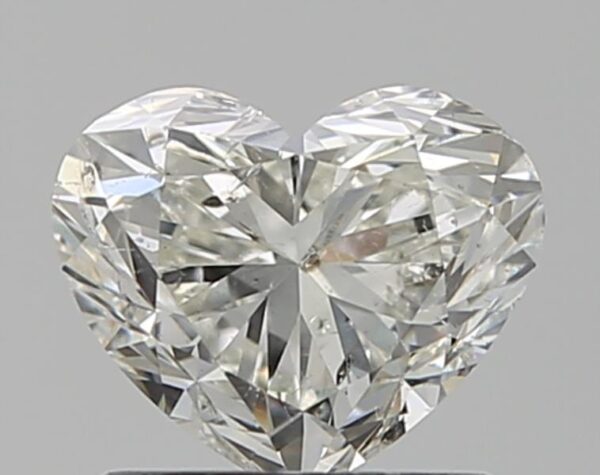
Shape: heart
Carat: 0.96
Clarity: SI2
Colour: I
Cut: EX
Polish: VG
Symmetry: VG
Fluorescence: N
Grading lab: IGI
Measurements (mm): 5.56 x 6.77 x 4.11